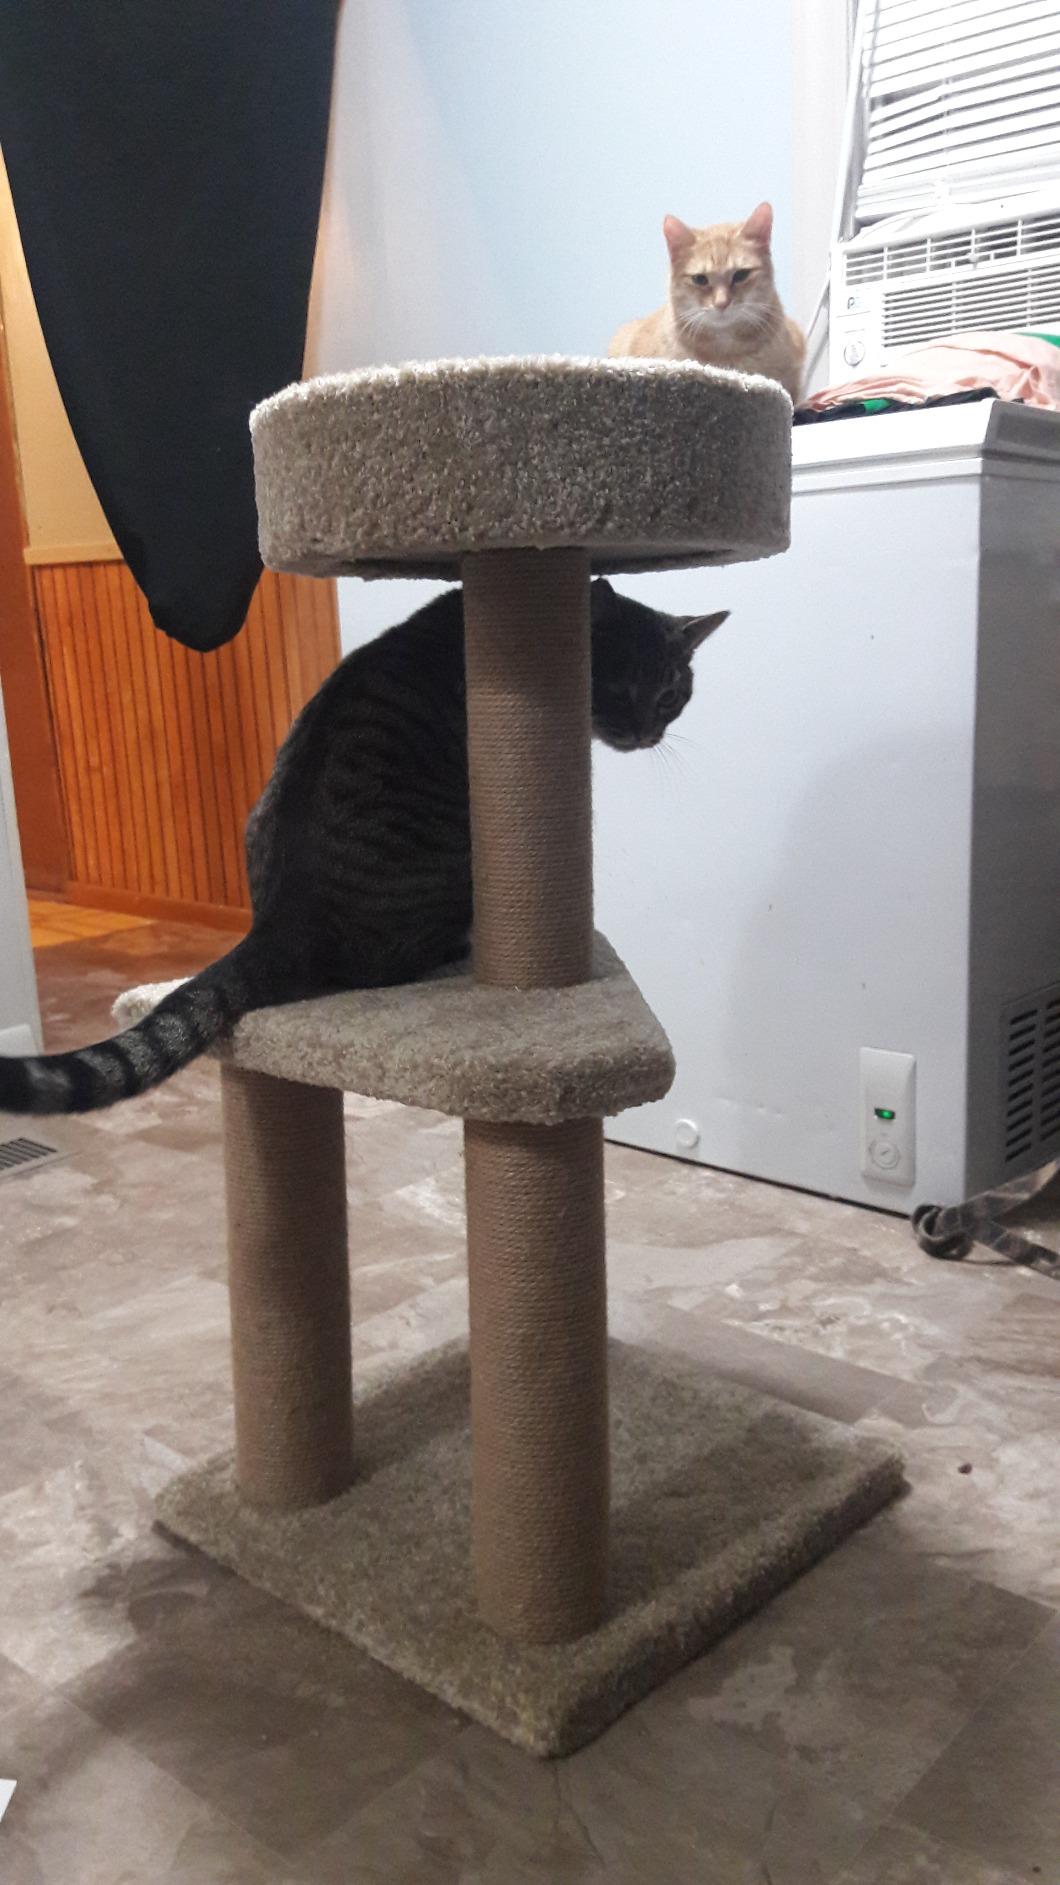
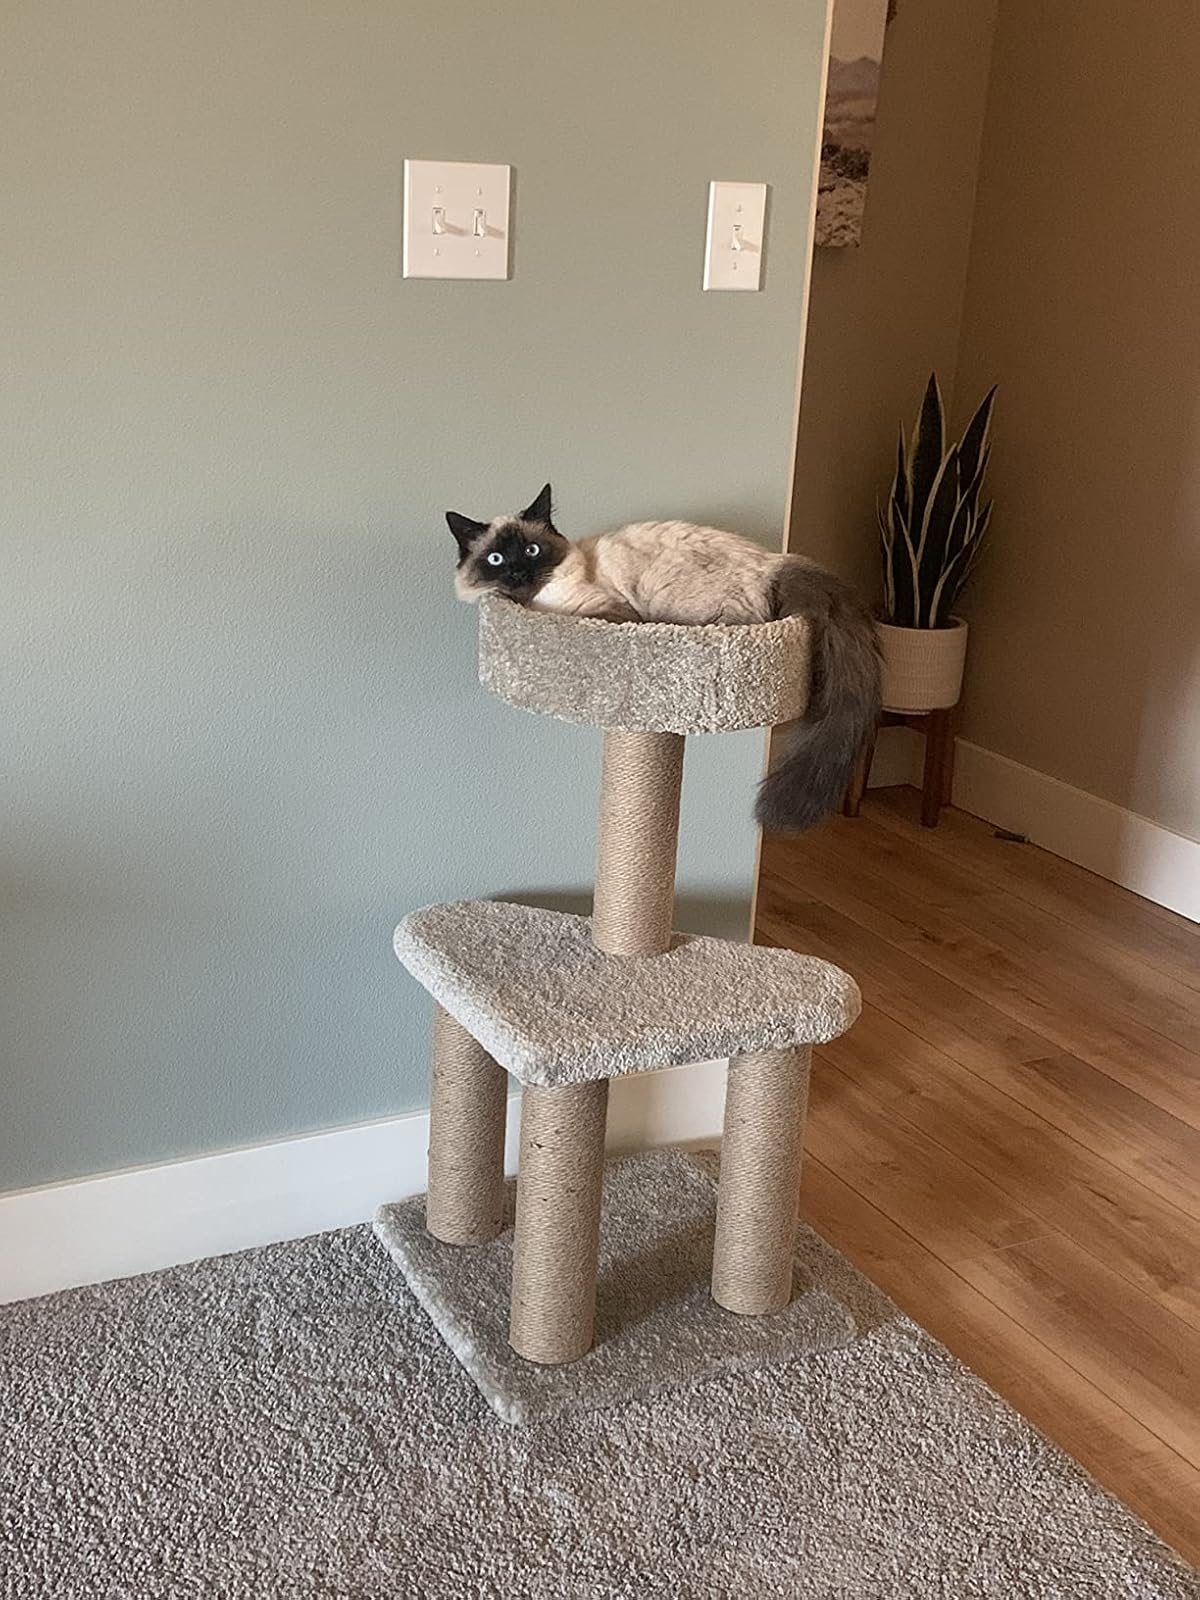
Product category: items_cat tree
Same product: yes